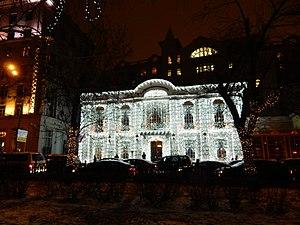
Le café Pouchkine de Moscou est un célèbre café-salon de thé-pâtisserie-brasserie-restaurant gastronomique de prestige, dans un hôtel particulier de style Baroque XVIIᵉ siècle, de Moscou en Russie.